Post-coup unrest in Egypt (2013–2014)

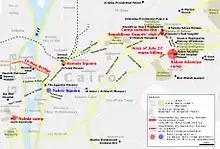
Major mass protester killings in Cairo during pro-Morsi-protests, raided or dispersed by security forces after the military coup of July 2013:

According to the Forensic Medical Authority, at least 61 protesters were killed and more than 435 injured, in what was deemed a massacre by the Muslim Brotherhood and those opposed to the coup when police fired on their sit-in during dawn prayers. According to the army, "terrorists" tried to storm the compound, leading to the death of an officer. MP Mohamed Beltagy described the incident as a "massacre" during dawn prayers. After the incident, the Freedom and Justice Party, called for "the international community and international groups and all the free people of the world [to] intervene to stop further massacres [...] and prevent a new Syria in the Arab world." At the same time, Morsi supporters were said by the military of having forced two soldiers, Samir Abdallah Ali and Azzam Hazem Ali, to make pro-Morsi statements on a loudspeaker and that one of them was "severely beaten up" and filmed while making the statements. However, an army official later said that they had "managed to escape their captors."